Harry Crerar

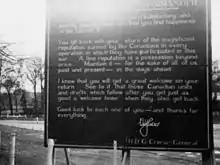
Sign is quoted in the text below

A farewell sign posted on behalf of Crerar to troops of the First Canadian Army departing from the Netherlands in 1945 read: